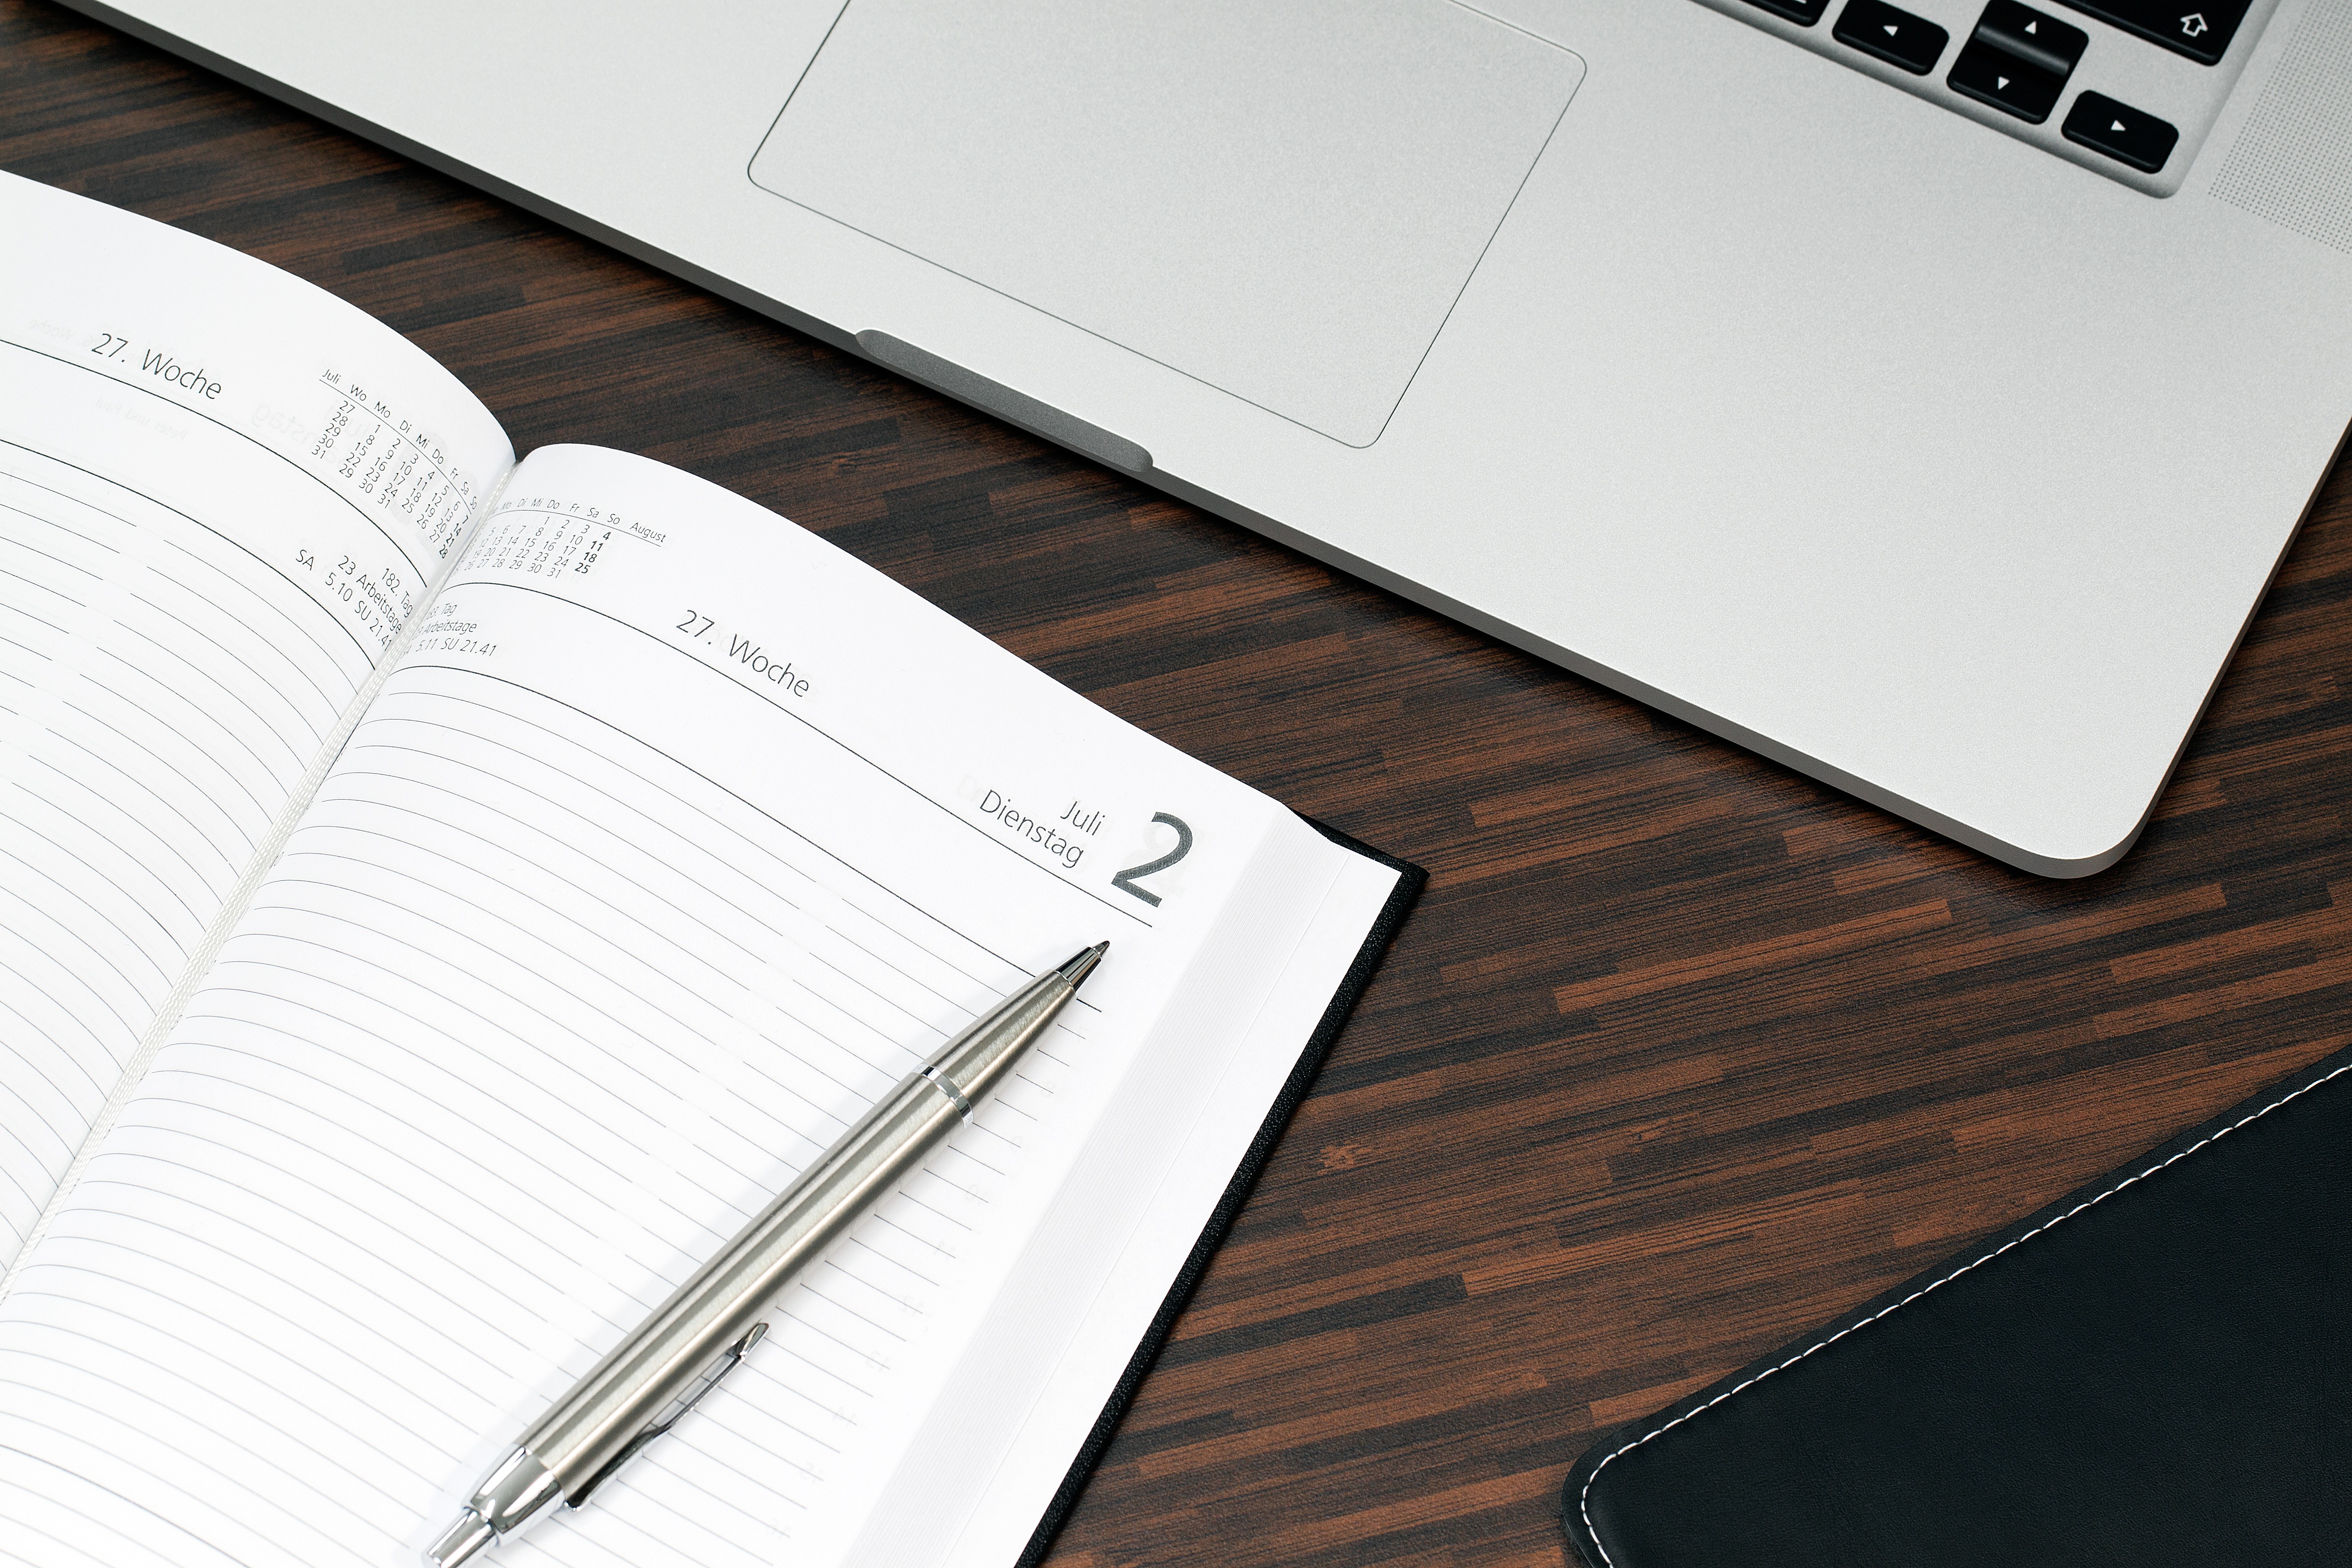
laptop, desk, notebook, computer, writing, work, table, creative, keyboard, notepad, office, business, profession, brand, drawing, design, calendar, pc, document, workplace, finance, projects, office work, project management, appointment scheduler